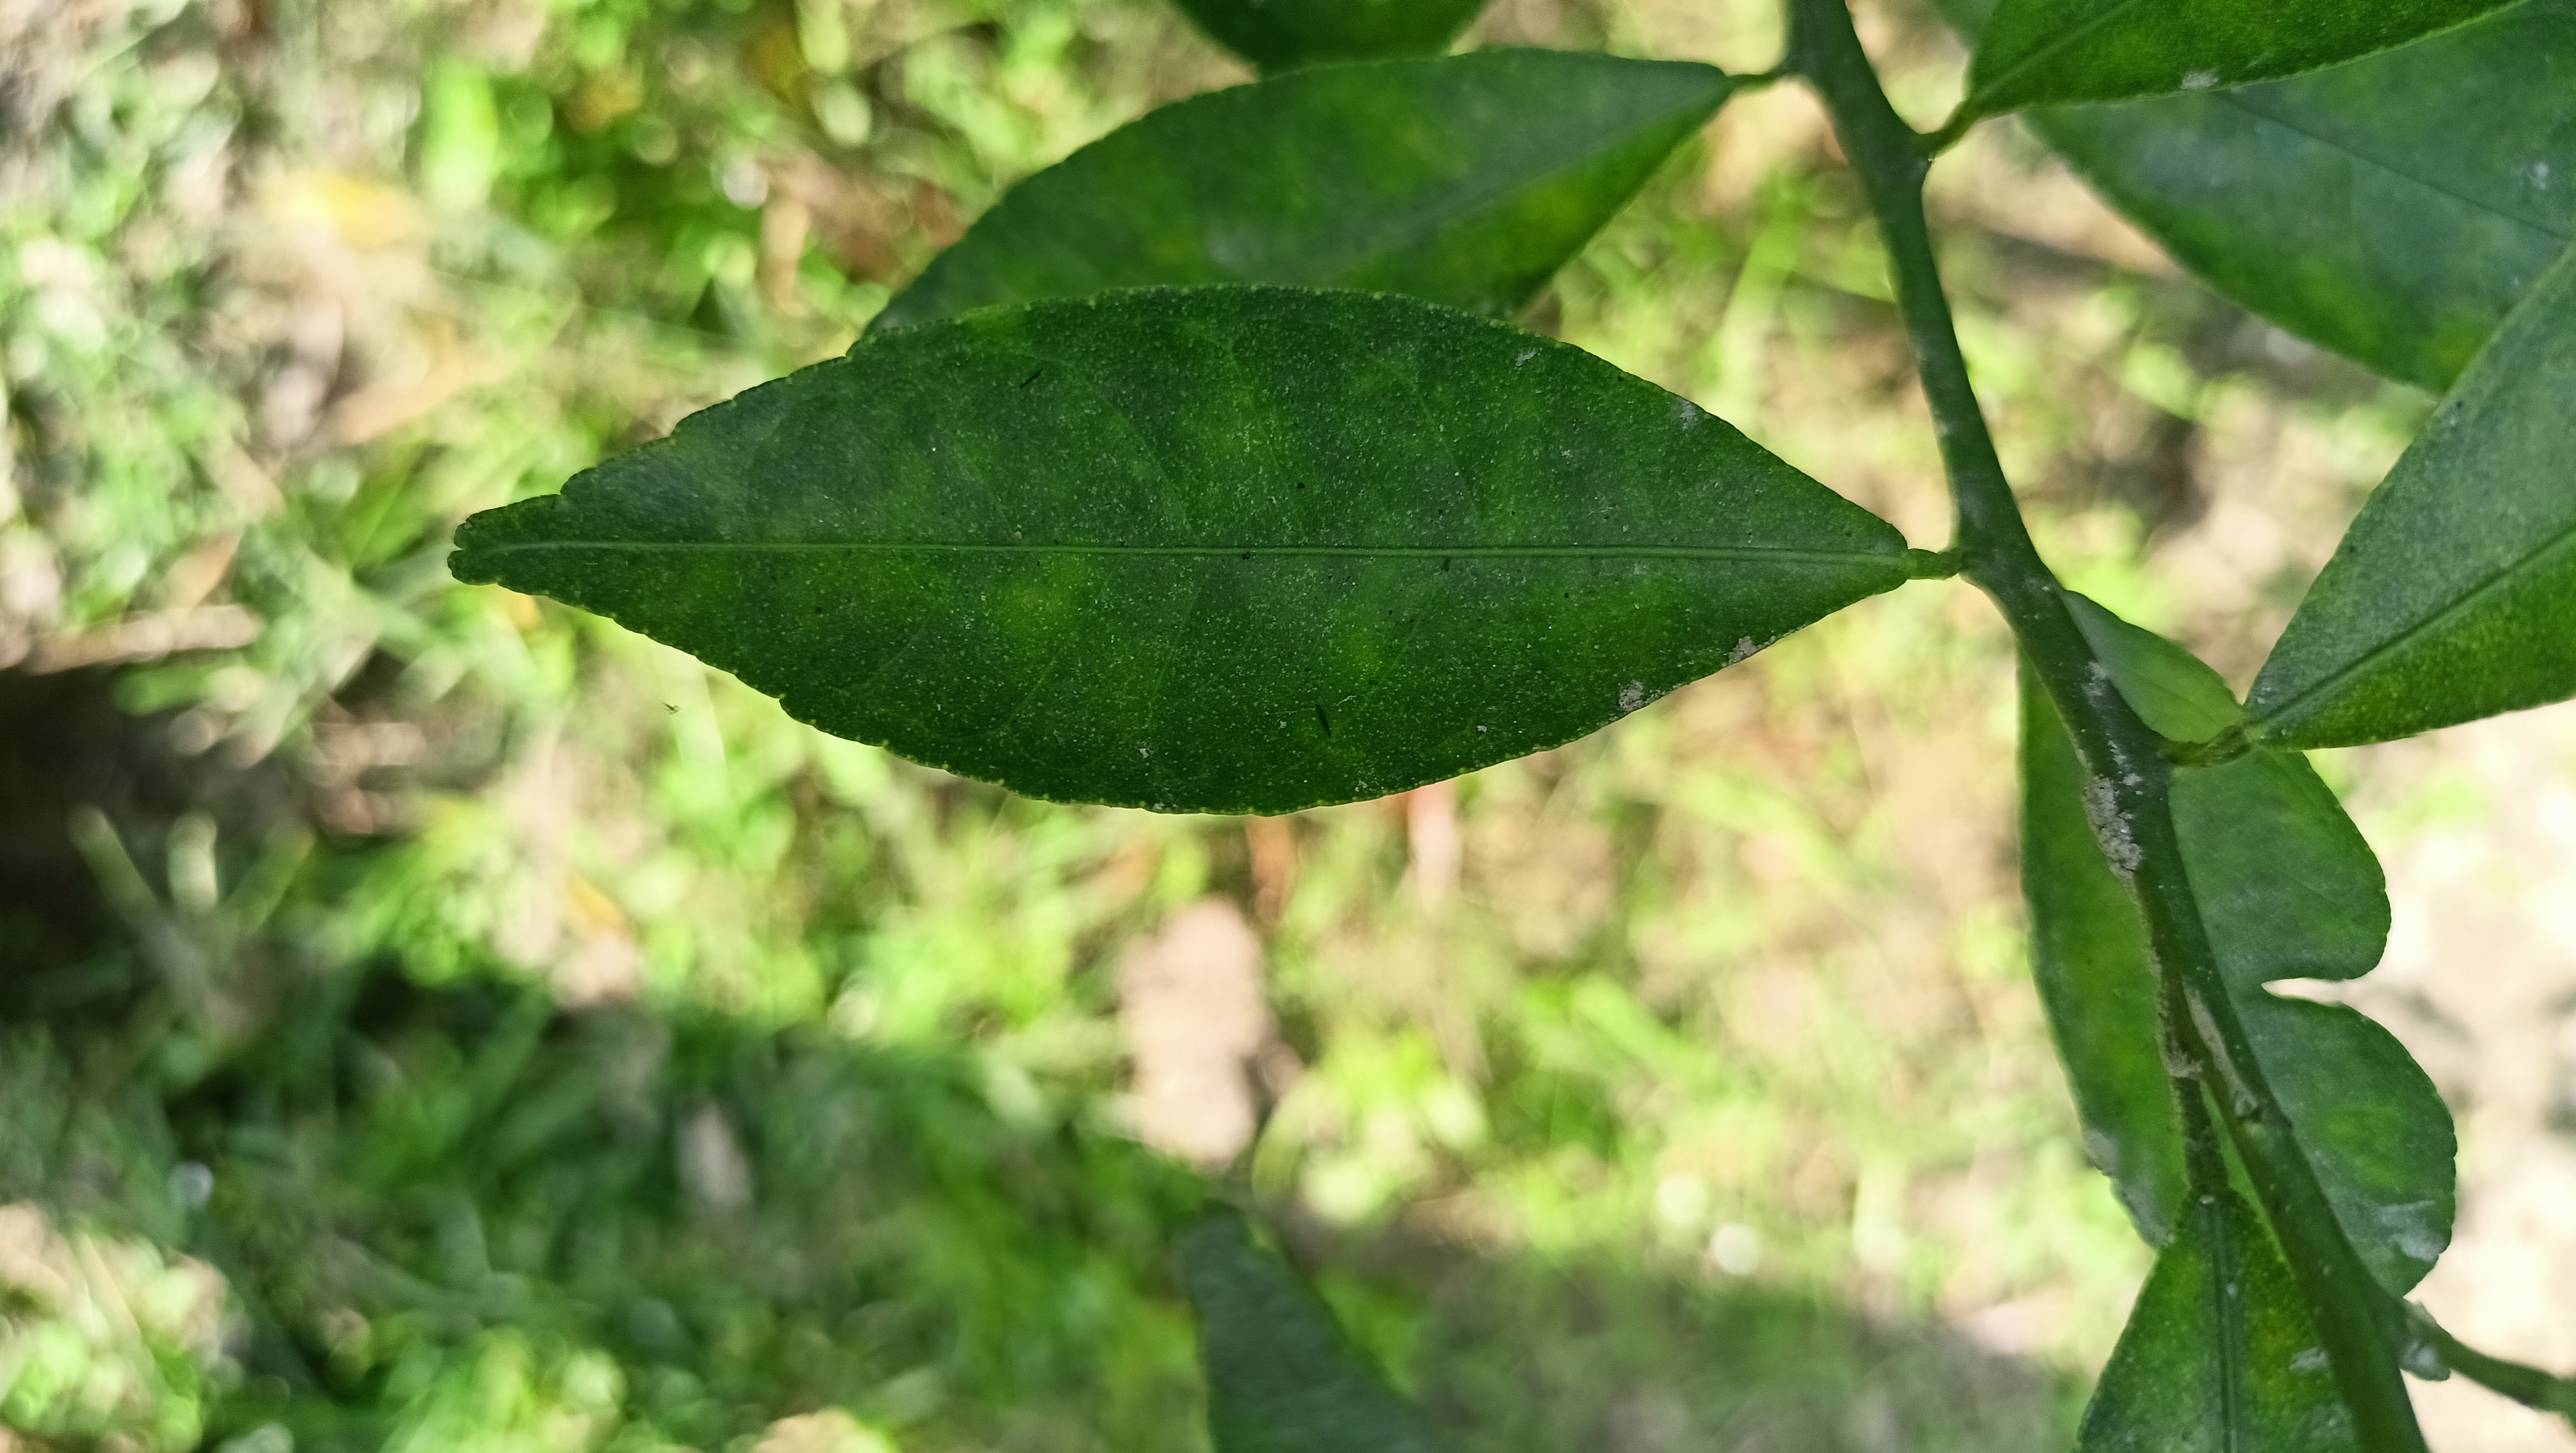
Mandarin leaf variety: Mandaring